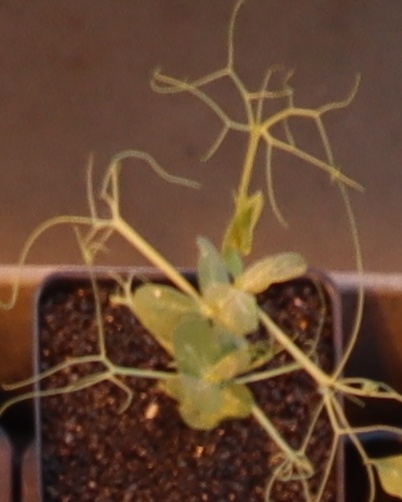
Label: Field Pea